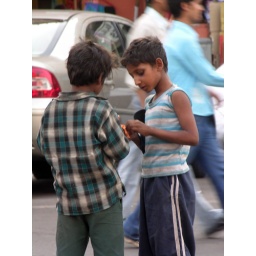
Boys doing a deal in the street in pink city in Jaipur.